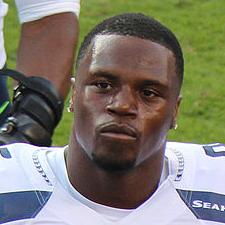
Age: 24